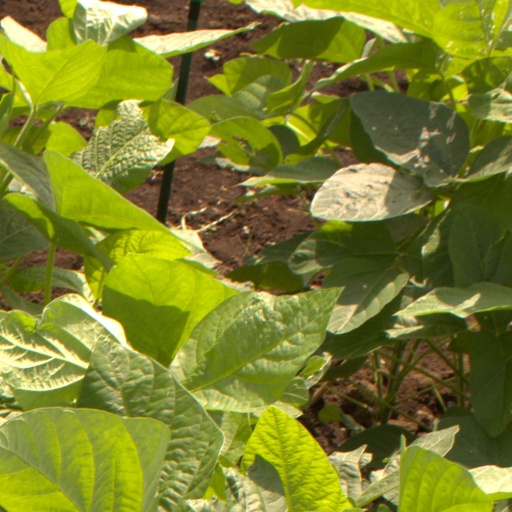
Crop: soybean